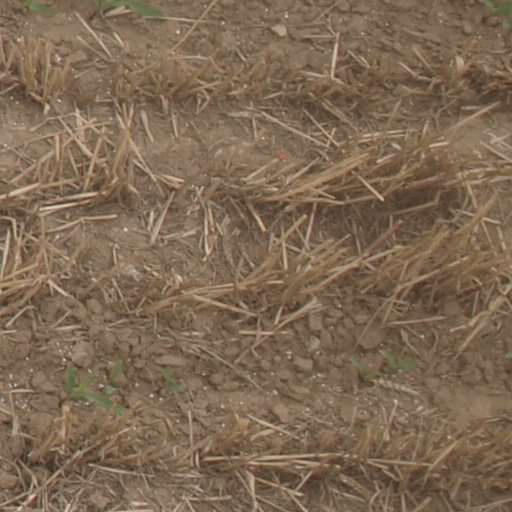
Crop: maize; corn